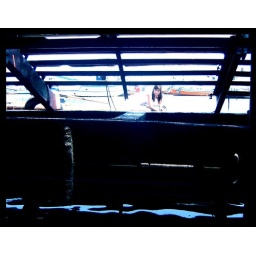
the girl in the dirty shirt .